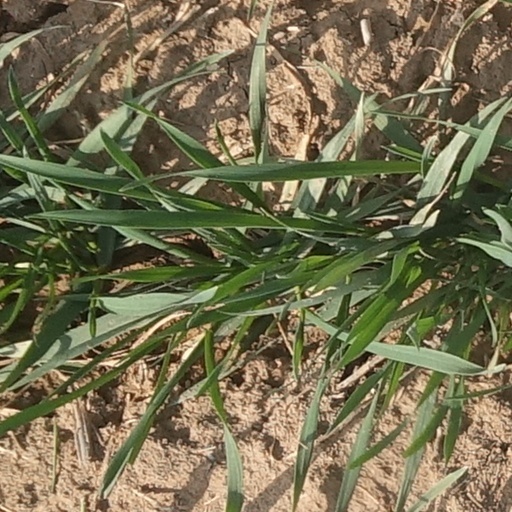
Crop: wheat